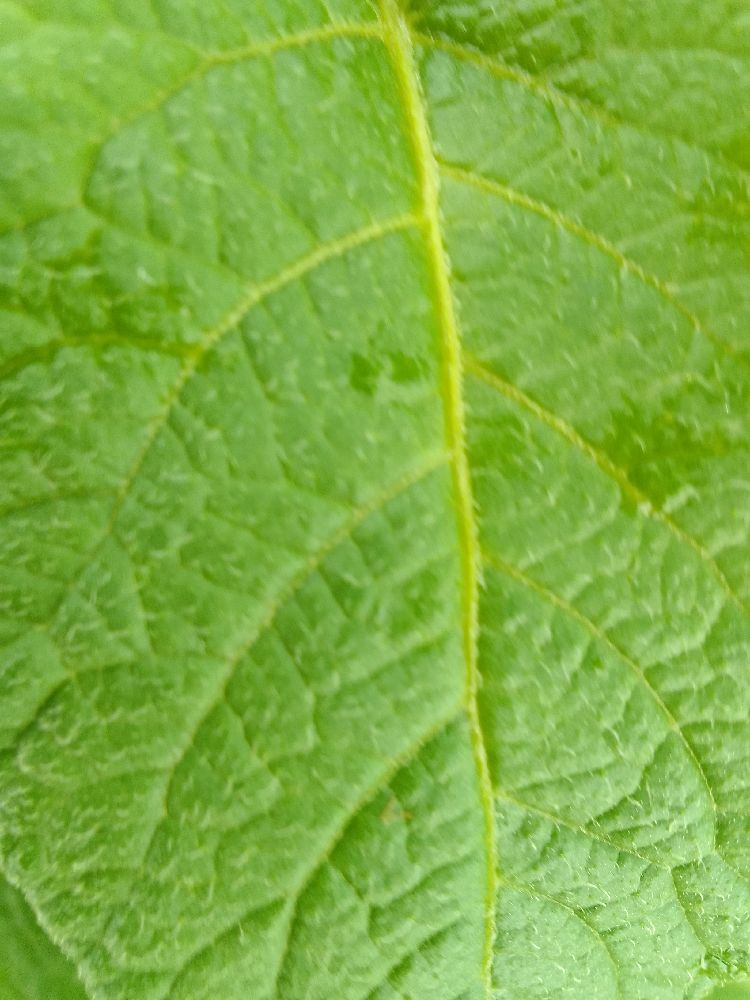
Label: Healthy